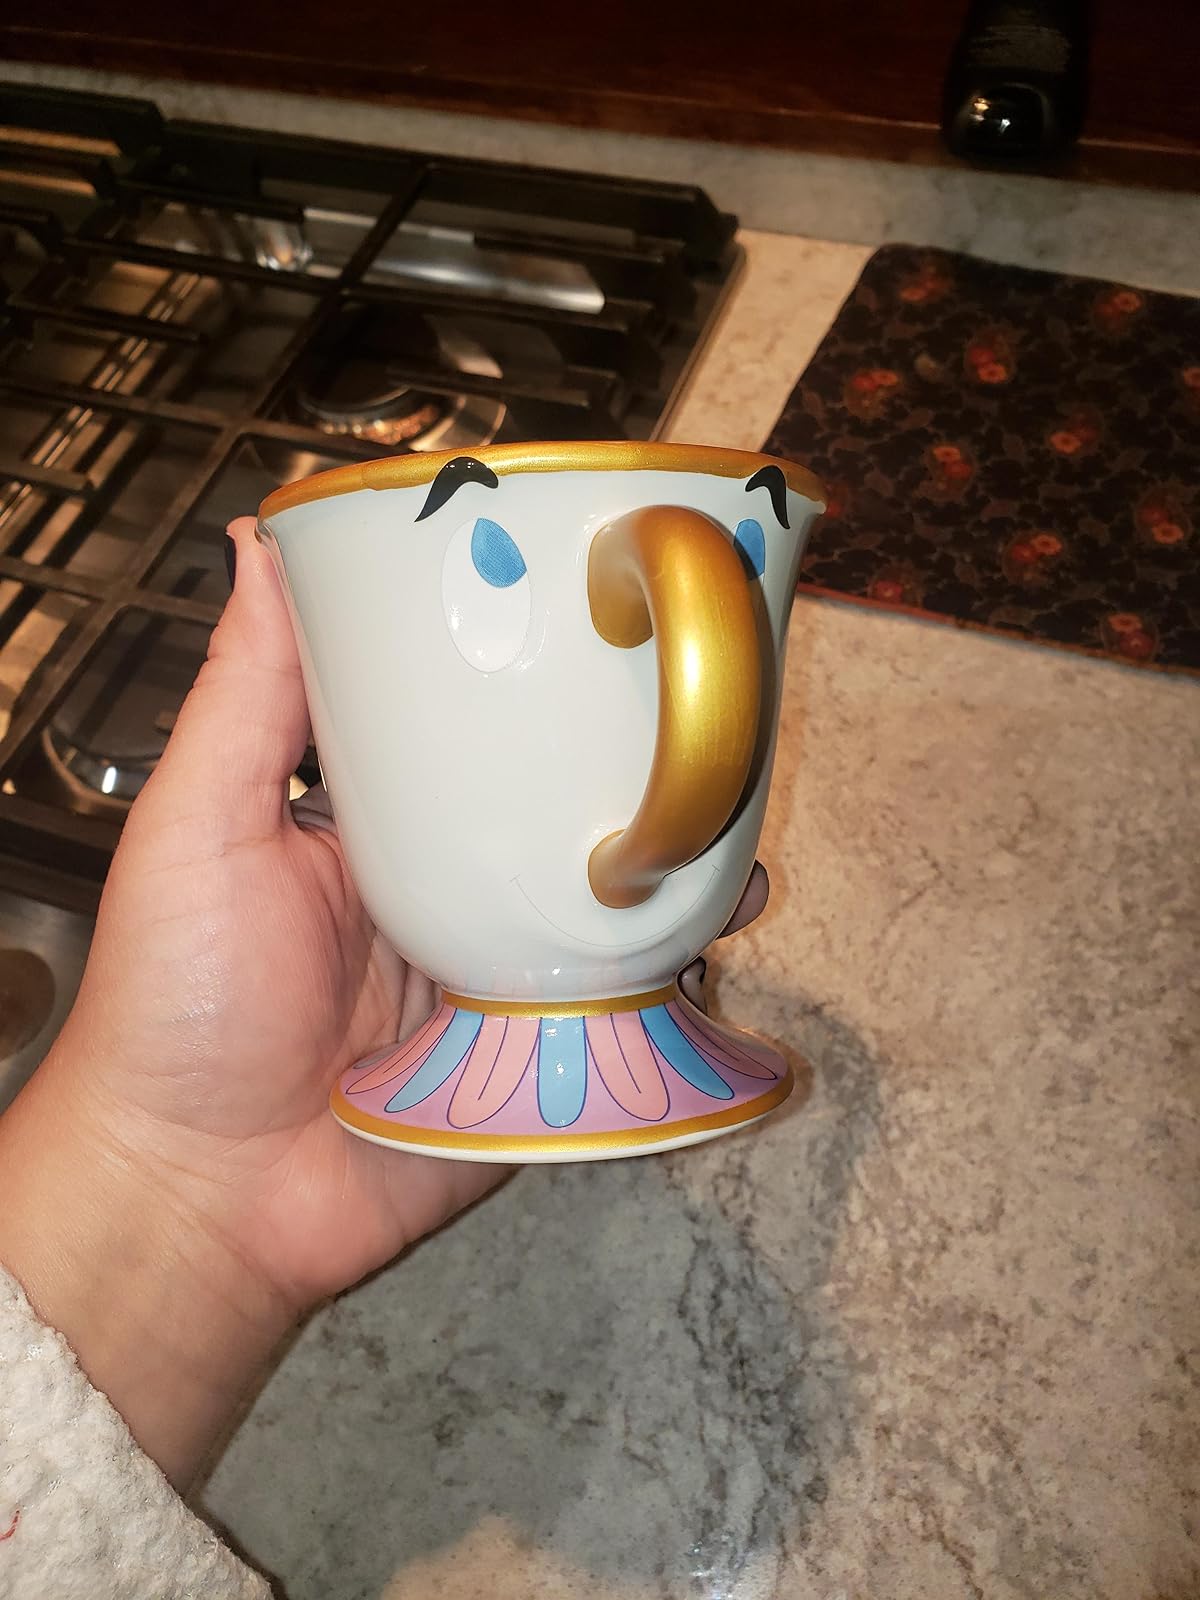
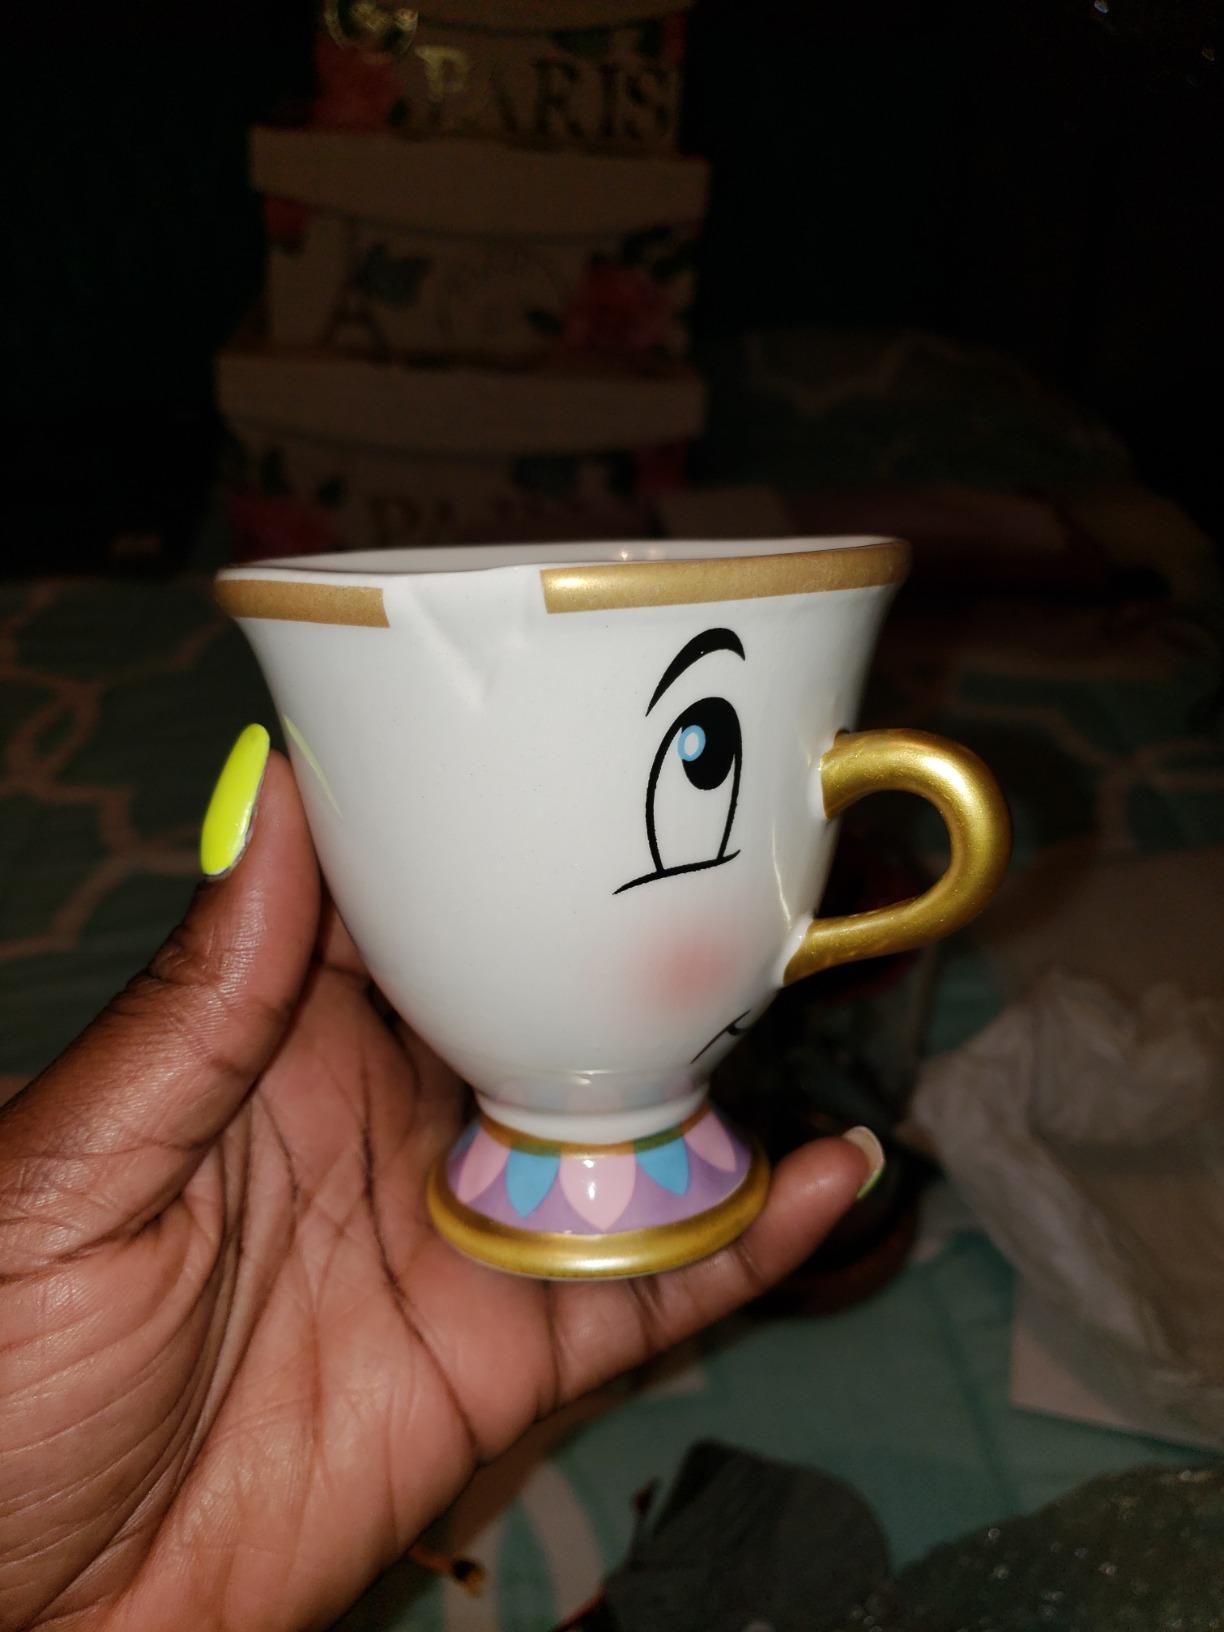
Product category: items_mug
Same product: no